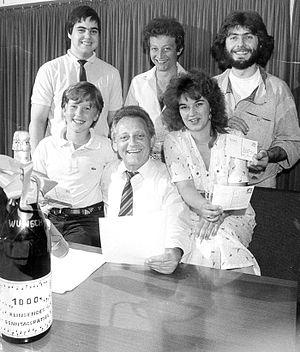
Sonntagsrätsel, littéralement « l'énigme du dimanche », est un jeu radiophonique allemand créé en 1965. Il est diffusé chaque dimanche matin sur la station de radio de service public Deutschlandradio Kultur.